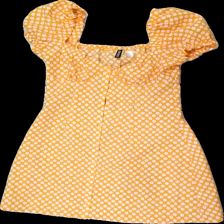
View: front
Type: Dress
Category: Ladies
Brand: H&M
Brand text on label: DIVIDED
Colors: Black
Material: 100% Polyester
Pattern: Floral print
Cut: Tight
Size: 36
Season: Summer
Price range: 50-100
Recommended usage: Reuse
Description: summery floral bright dress with puff sleeves